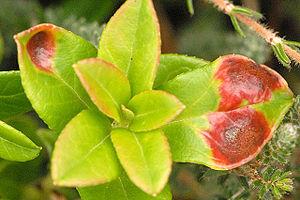
Les Exobasidiomycetes sont une classe de champignons basidiomycètes dont tous les membres sont des parasites des plantes à fleurs.